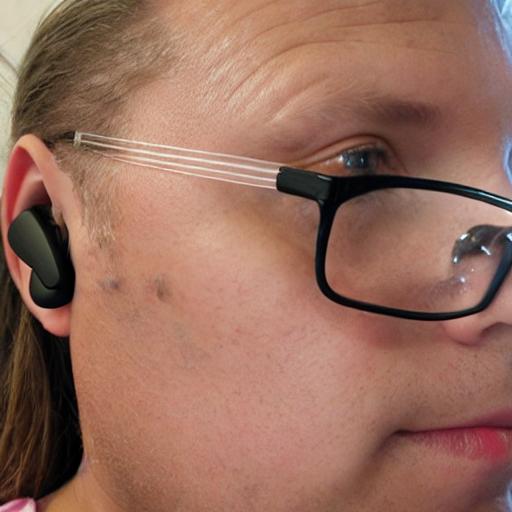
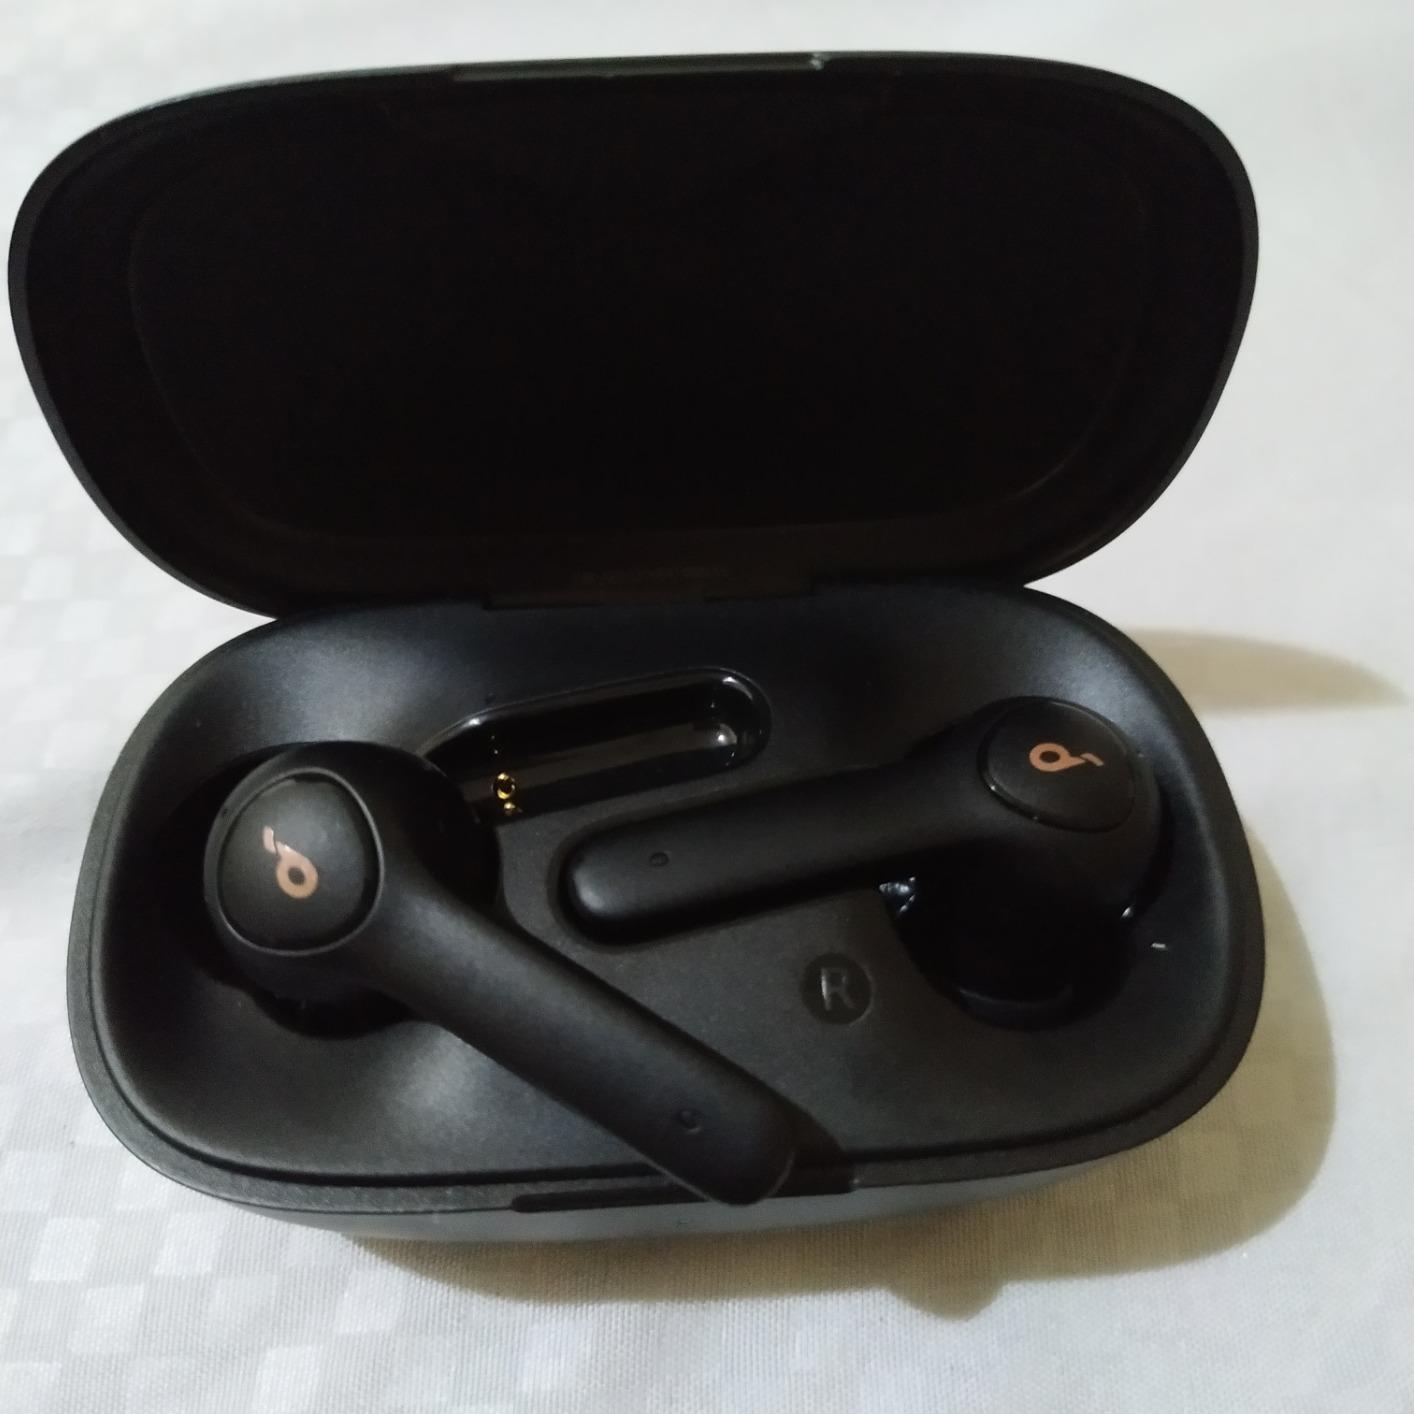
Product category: earbuds
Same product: no